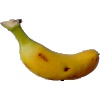
Label: Banana Lady Finger 1